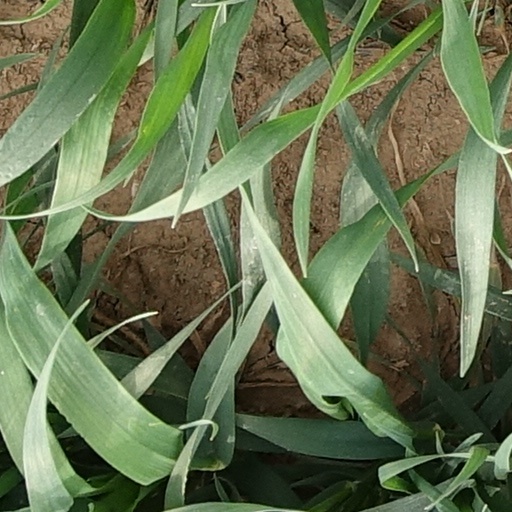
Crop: wheat